Basina Kloos

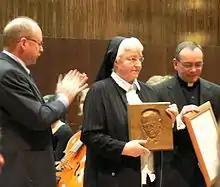
Sister Maria Basina Kloos was awarded the Peter Wust prize on 29 March 2009.

Maria Basina Kloos (born Dorothea Kloos in February 1940) is a German religious sister. She has served several terms as Superior general of the between 1988 and 1994, and again between 2000 and 2012.